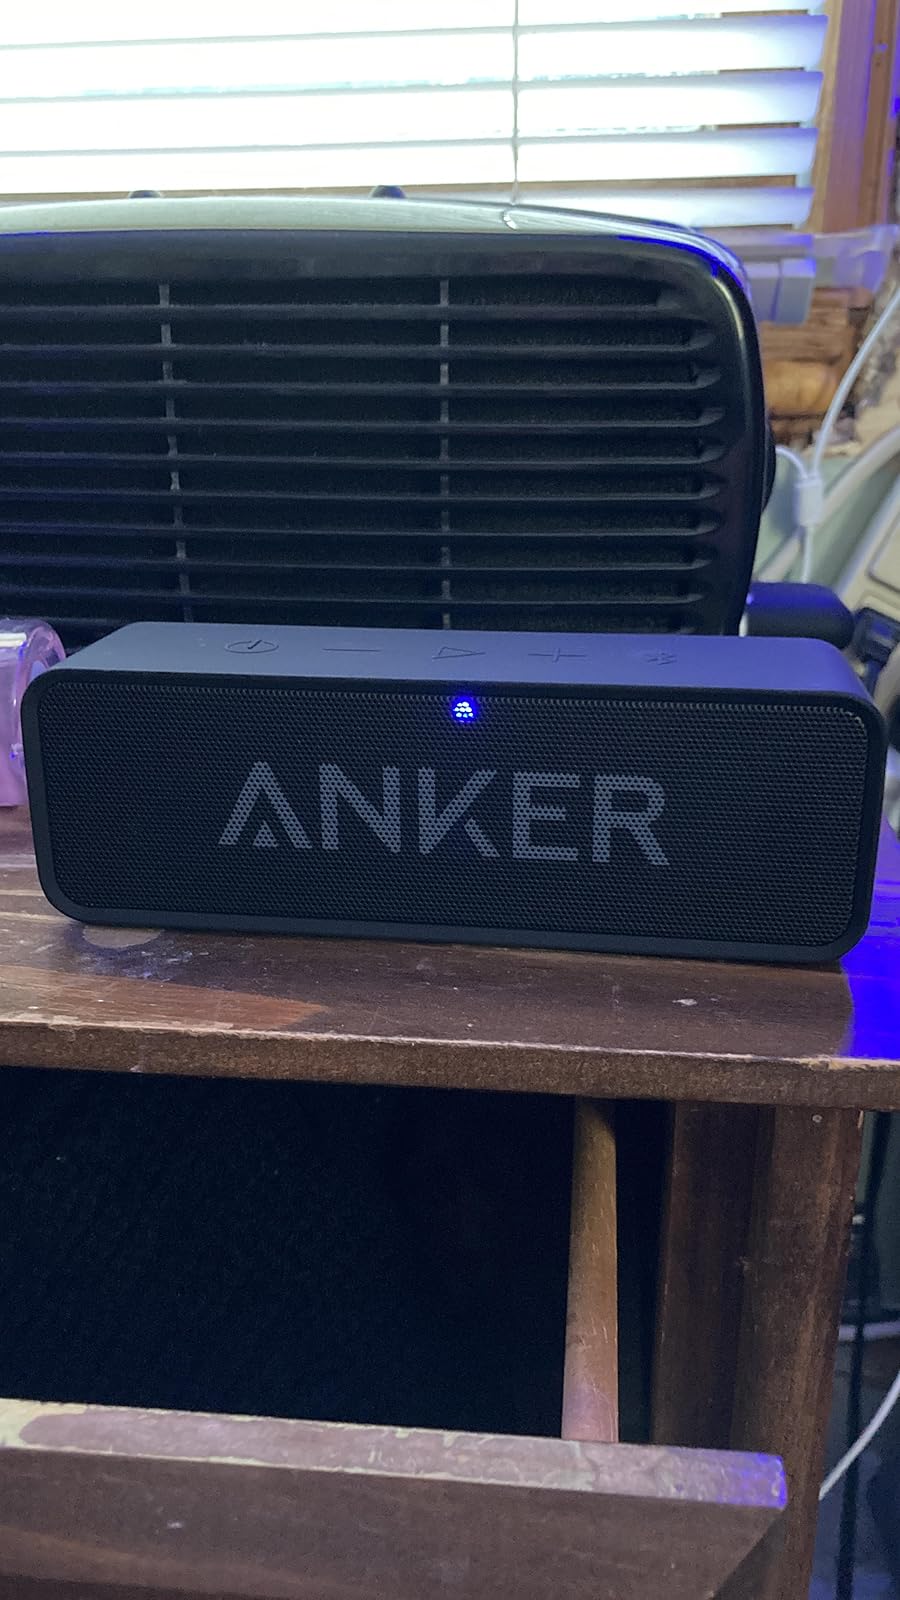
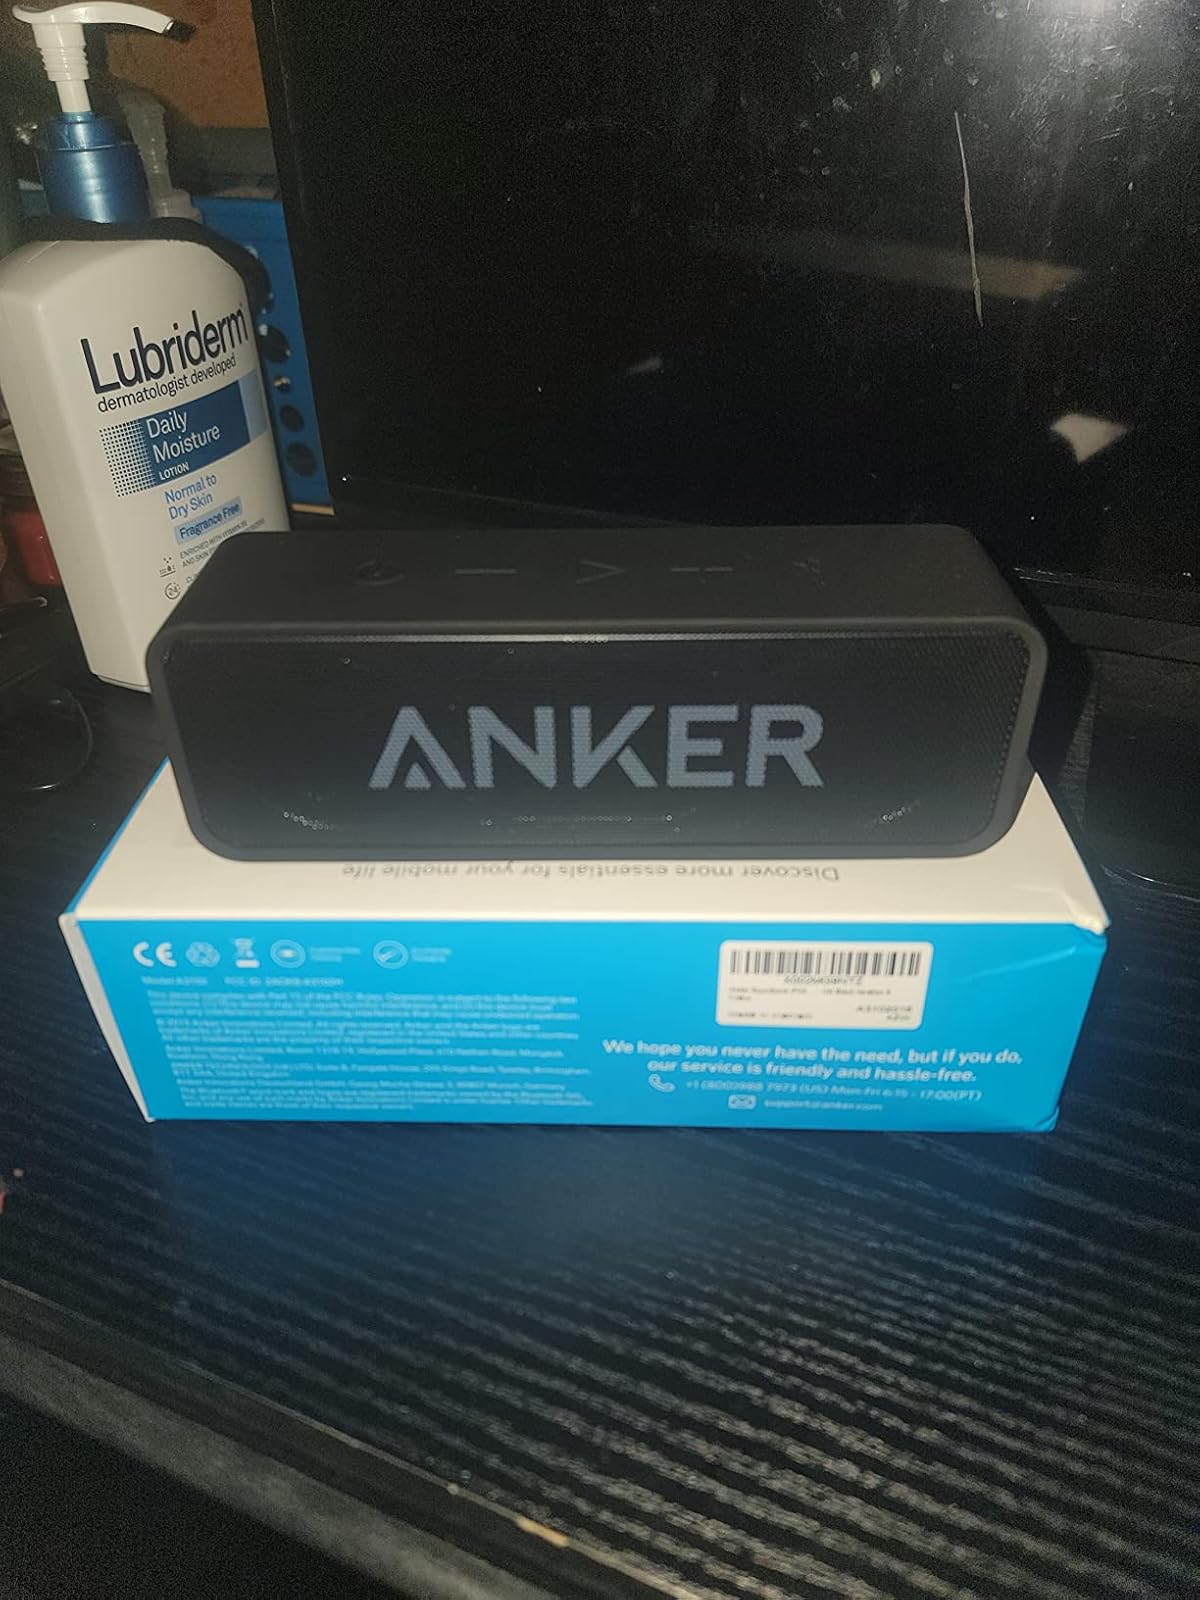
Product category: speaker
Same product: yes